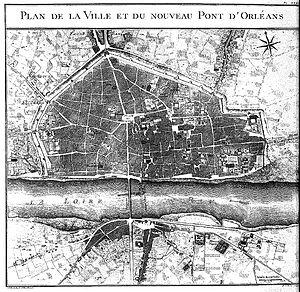
Le pont d'Orléans, dénommé pont Royal, puis pont National et, au cours de la Première Guerre mondiale, pont George-V, en l'honneur du roi d'Angleterre George V, est un pont voûté en maçonnerie franchissant la Loire à Orléans dans le département du Loiret en France. Il est situé à 1,2 km en aval du pont René-Thinat et 700 mètres en amont du pont Maréchal-Joffre, dans l'axe de la rue Royale sur la rive droite et de l'avenue Dauphine sur la rive gauche.